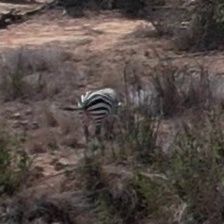
Pose orientation: back-right